Describe the emotion expressed in this image:  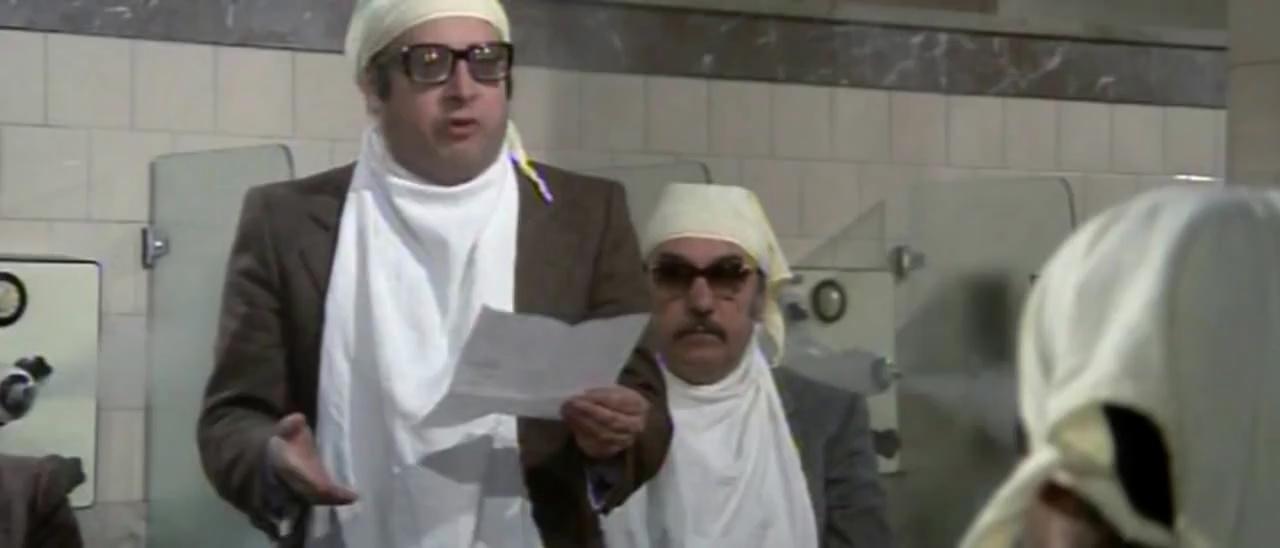
This person displays Suffering, valence and arousal with low intensity.